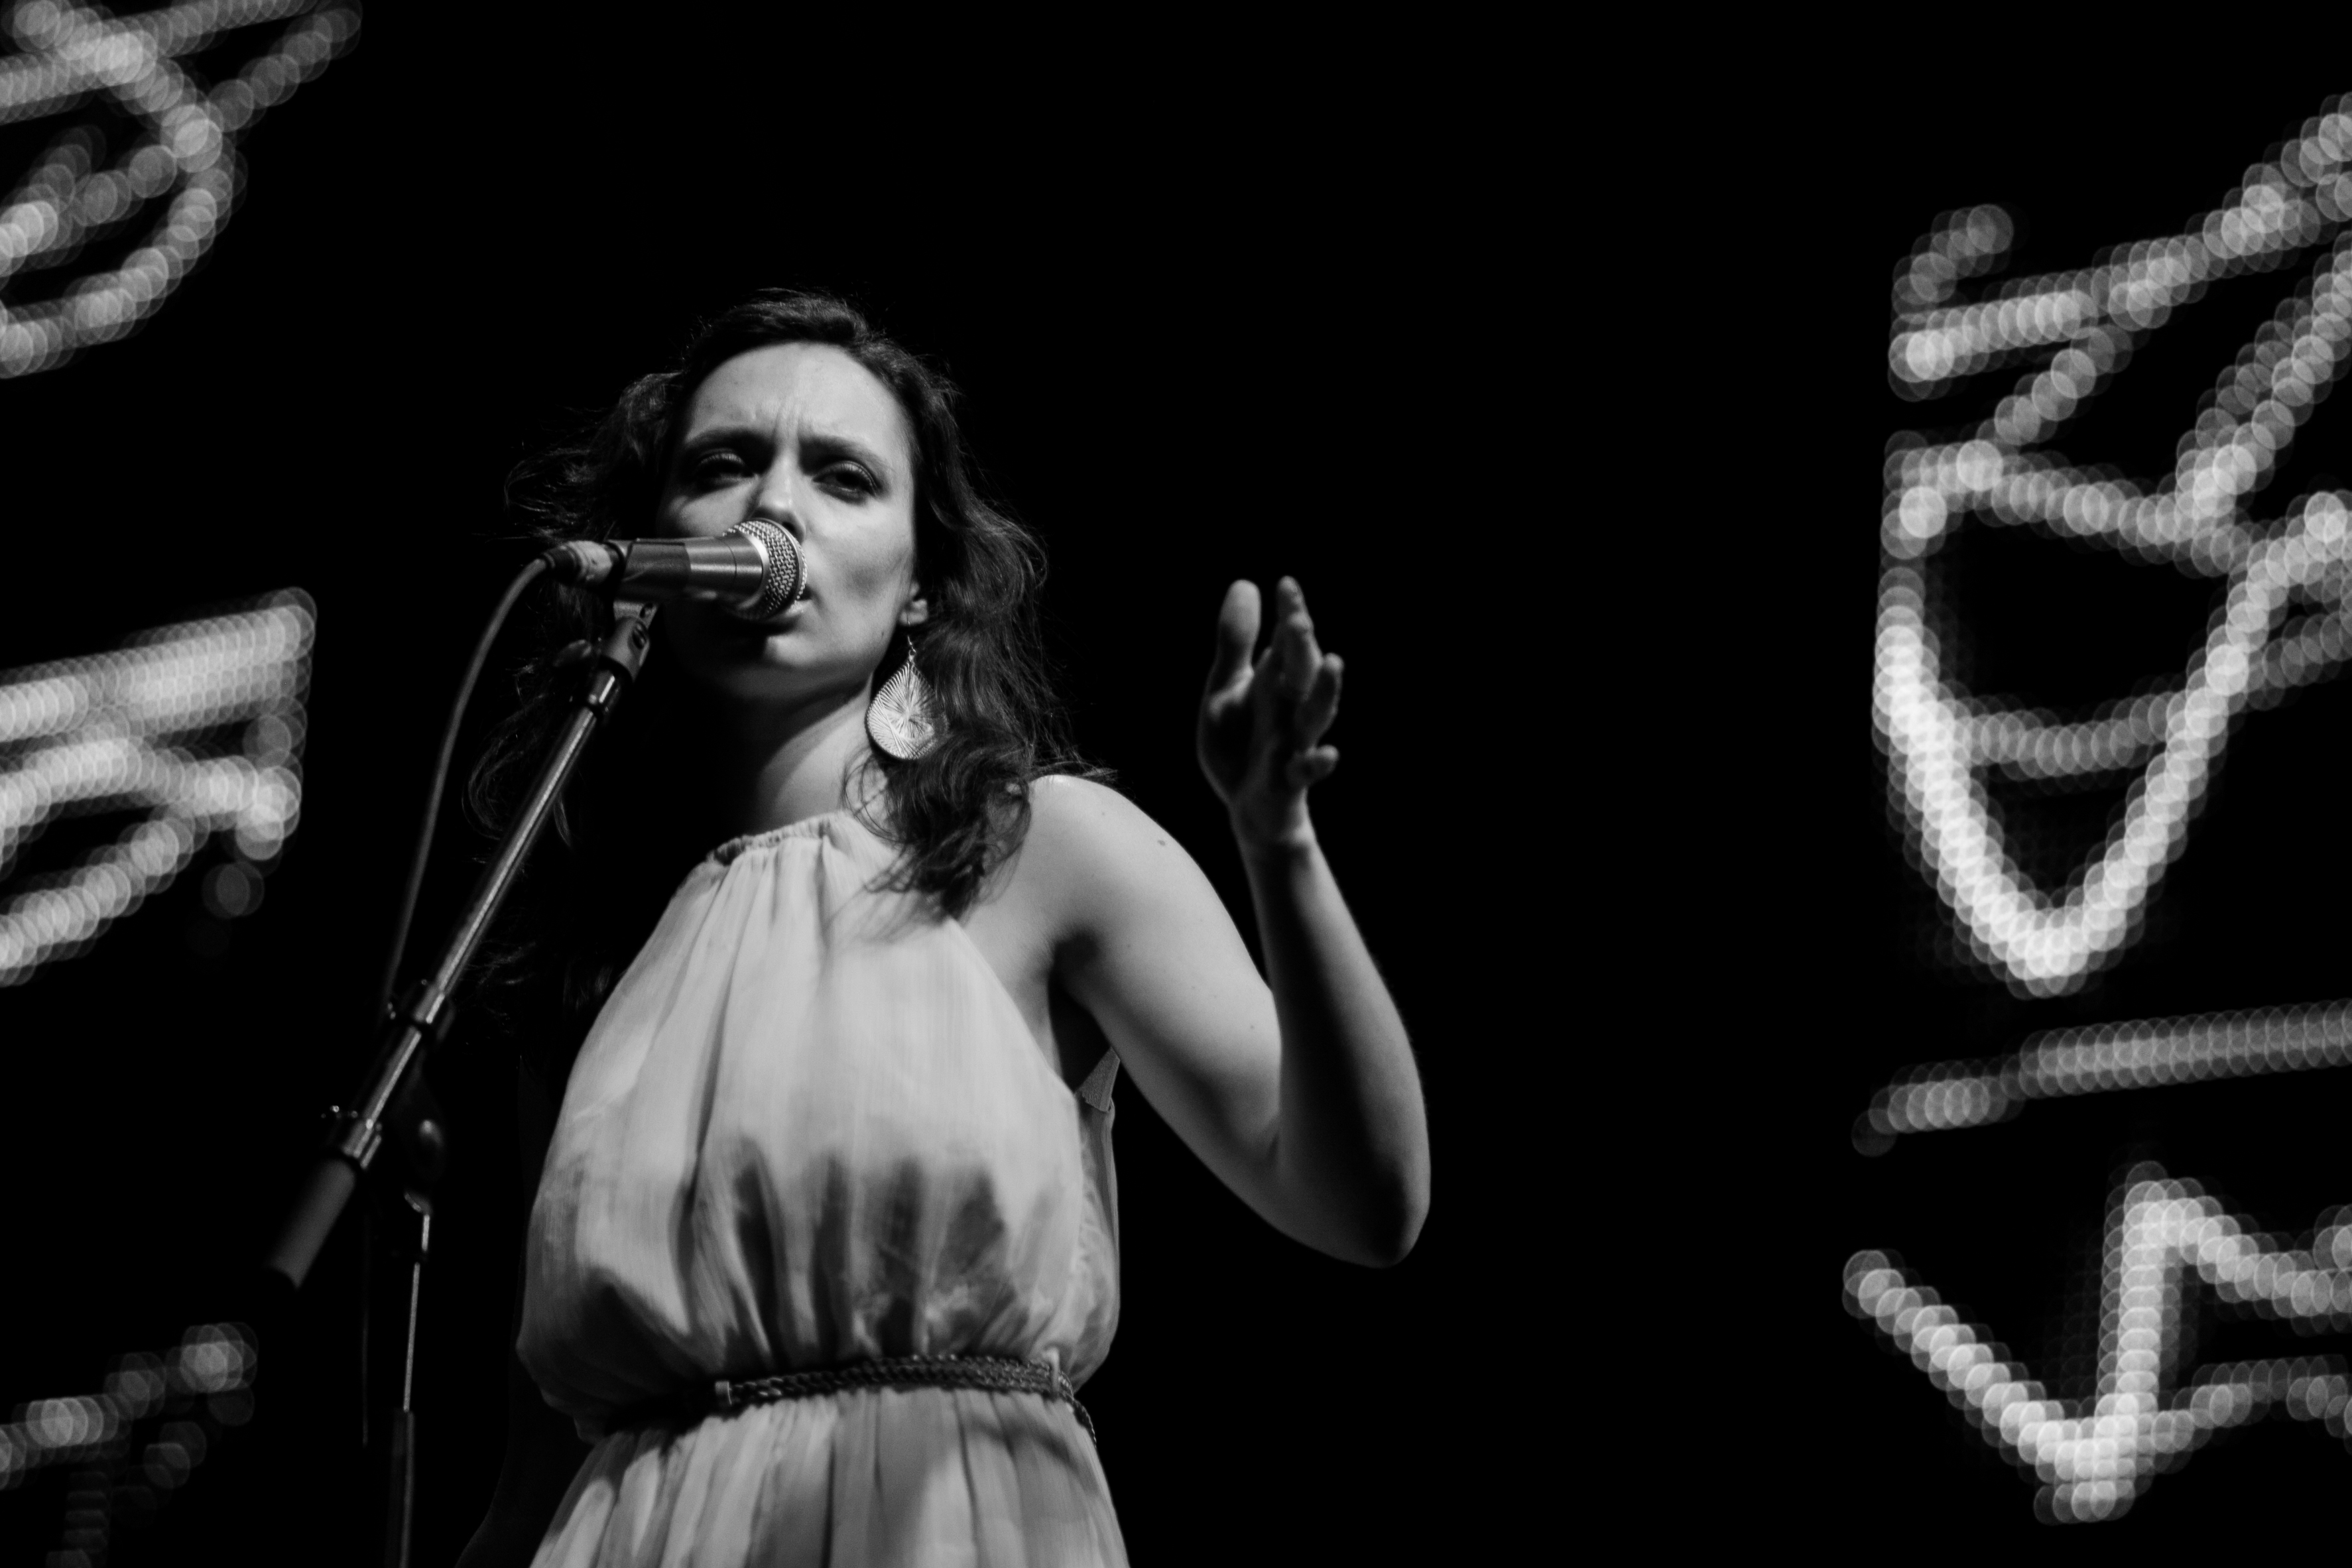
music, black and white, photography, live, darkness, black, monochrome, stage, brussels, marathon, jazz, bruxelles, 2012, jennifer, scavuzzo, performance, singing, guitarist, entertainment, monochrome photography, film noir